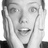
Emotion: surprise